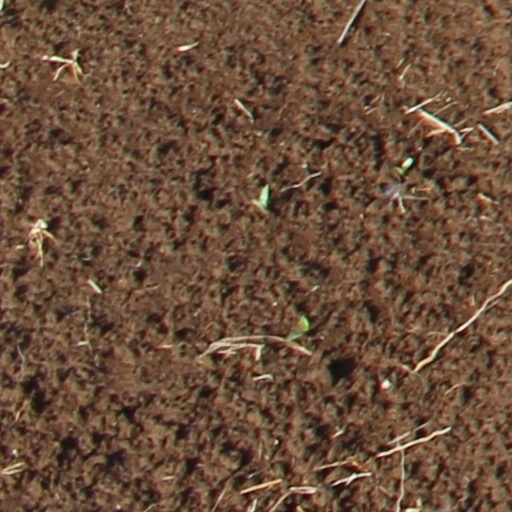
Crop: wheat